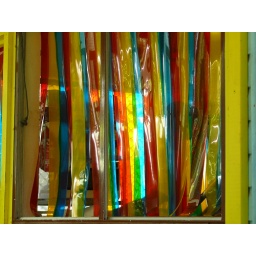
Rainbow strips of plastic against the windows and door at the Rainbow Cafe, Nimbin